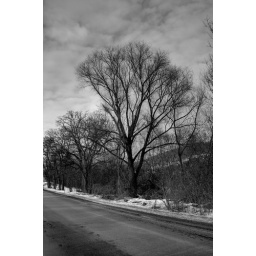
tree near road